Julius Evola

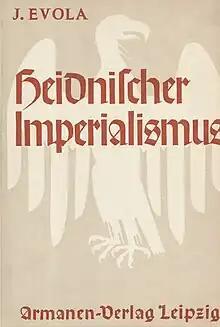
Title page of "Heidnischer Imperialismus" (1933), the German authorised translation of Julius Evola's book "Imperialismo pagano" (1928)

In Evola's view, a state ruled by a spiritual elite must reign with unquestionable supremacy over its populace. He cited two models of such an elite as the Schutzstaffel and the Romanian Iron Guard, known for their violence. Evola's philosophy, over his long career, adapted the spiritual orientation of Traditionalist writers such as René Guénon and the political concerns of the European authoritarian right, Furlong wrote. Sheehan described Evola as "perhaps the most original and creative — and, intellectually, the most nonconformist, of the Italian Fascist philosophers".